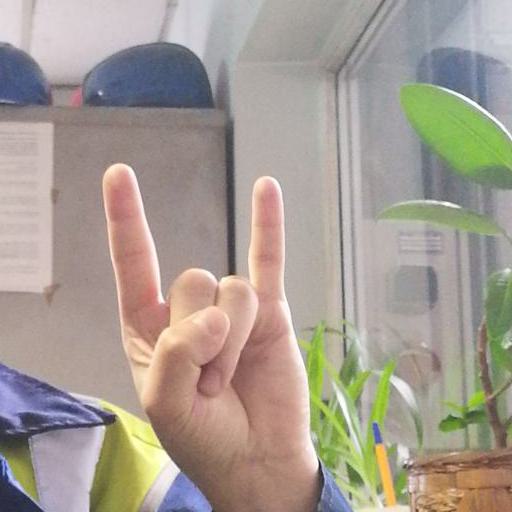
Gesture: rock